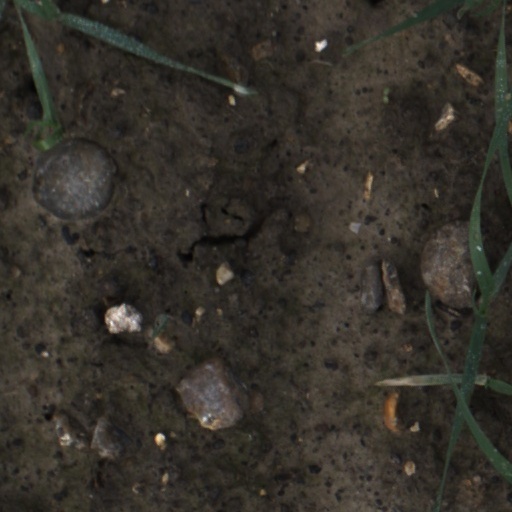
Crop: wheat